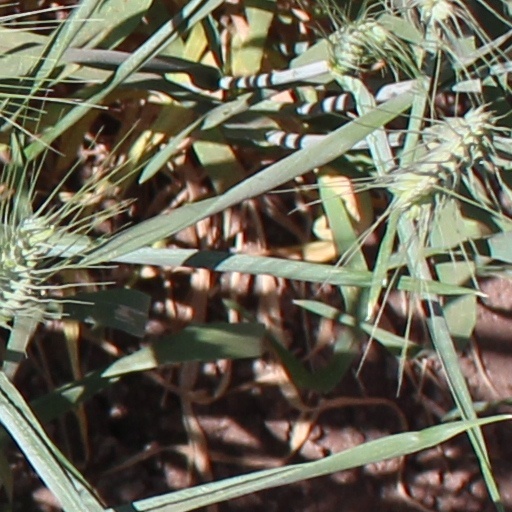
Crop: wheat